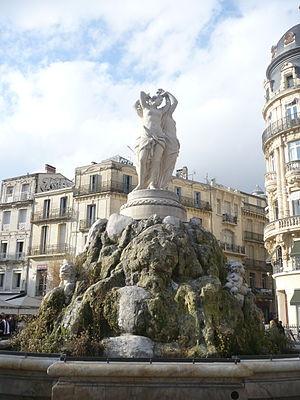
La fontaine des Trois Grâces est un monument historique classé situé place de la Comédie, à Montpellier, dans l'Hérault.
La place de la Comédie à Montpellier est la place centrale de la ville, au sud-est de l'Écusson, en plein cœur de ce que fut la cité médiévale. Elle s'étend sur un ancien espace de fortifications qui aboutit à la citadelle de Montpellier et à l'esplanade Charles-de-Gaulle à l'Est. De forme grossièrement rectangulaire et allongée, elle mesure environ 230 m de long sur 50 m de large. Elle forme avec l'esplanade, un des plus grands ensemble piétons de France.